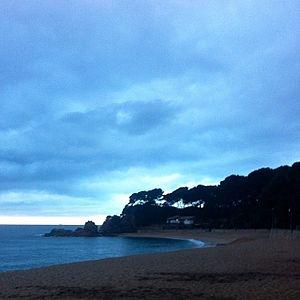
Lloret de Mar est une commune de la comarque de La Selva dans la province de Gérone en Catalogne. Elle est dotée d’excellentes plages de sable et possède une vue magnifique sur le château et le monument de « La Dona Marina ».